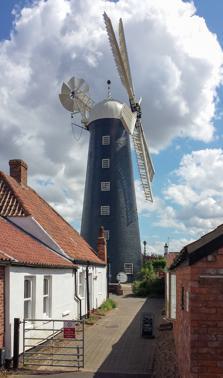
Building: Waltham Windmill
Country: United Kingdom
Year built: 1880
The windmill in 2013 Waltham Windmill is a six-sailed windmill located in the village of Waltham , five miles from Grimsby in North East Lincolnshire , England. It is renowned in the area for having all six sails still in full working capacity, being one of the very few windmills like this in the United Kingdom . Construction The first mill on this site was built in 1666 and was a trestle post mill . The location was well set on the Brigsley Road with good transport into Grimsby and out towards the farms of the Lincolnshire Wolds . This mill was blown down in 1744, but soon replaced with another post mill to continue the job of the old. Unfortunately for the residents of the area, this one suffered a similar fate, being blown down in 1873. Construction of the one that stands today began in 1878 and was completed by the accomplished water-colour painter John Saunderson from Louth, Lincolnshire in 1880. (A painting of Louth Parish Church (south elevation, and titled "Louth Cathedral, south elevation") remains to this day in his descendants family.) The new windmill was constructed of local brick and coated with a layer of tar as a seal against the elements. The six-storied mill had a greater capacity than the previous post mills and featured 6 double-sided sails, driving four pairs of grinding stones for the production of flour (two so-called greystones (peak stones, cut from rock of the Peak District ) and two French quartzite stones). Later years Waltham Windmill In the 1920s, the sails were reconstructed to single-sided sails to increase its efficiency in light winds. It is said that during World War II whilst RAF Grimsby was being constructed the Air Ministry saw the Windmill as a possible waypoint for German Bombers. They went to see the Farmer who owned the mill and told him they would destroy it along with the Grimsby Dock Tower and Binbrook Windmill . The farmer then went to get his shotgun and chased them off his land and they only returned to construct the W.A.A.F. canteen. Grimsby Dock Tower survived due to it holding a Royal Navy wireless transmitter, however Binbrook Windmill was demolished. By 1962, Waltham Windmill was one of the last windmills in England to be fully operational by wind, but from this point until 1967, it was powered by electricity. The Windmill Today Within the grounds of the windmill, there are a miniature railway, a museum dedicated to the RAF and Rural Life there is cafe, ice cream parlour and an Indian restaurant.The windmill itself is still standing, and is funded by the Waltham Windmill Preservation Society and the Waltham Windmill Trust and various events are held throughout the year, ranging from picnics and family events mainly during the summer, to Classic Car and bike Rallies,and an annual firework display held on the first Saturday every November. Trivia Waltham Mill In 2001 the windmill cap and sails were removed so that they could be restored and repainted. The Windmill is also used as the symbol for Waltham's Infant and Junior Schools logos. In 2013 the windmill was restored at a cost of £30,000. References